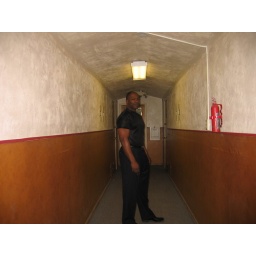
standing in the hallway of our apartment building